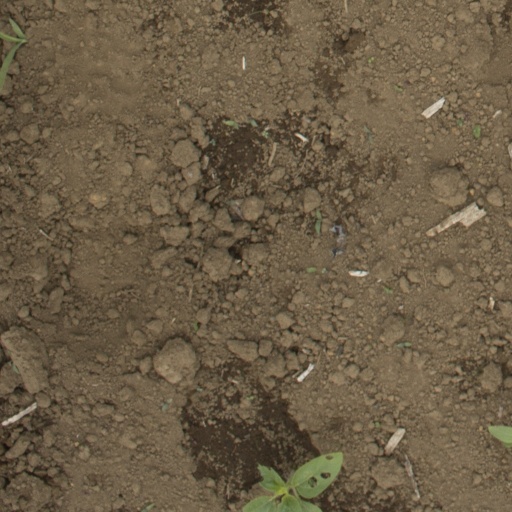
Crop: Jerusalem artichoke